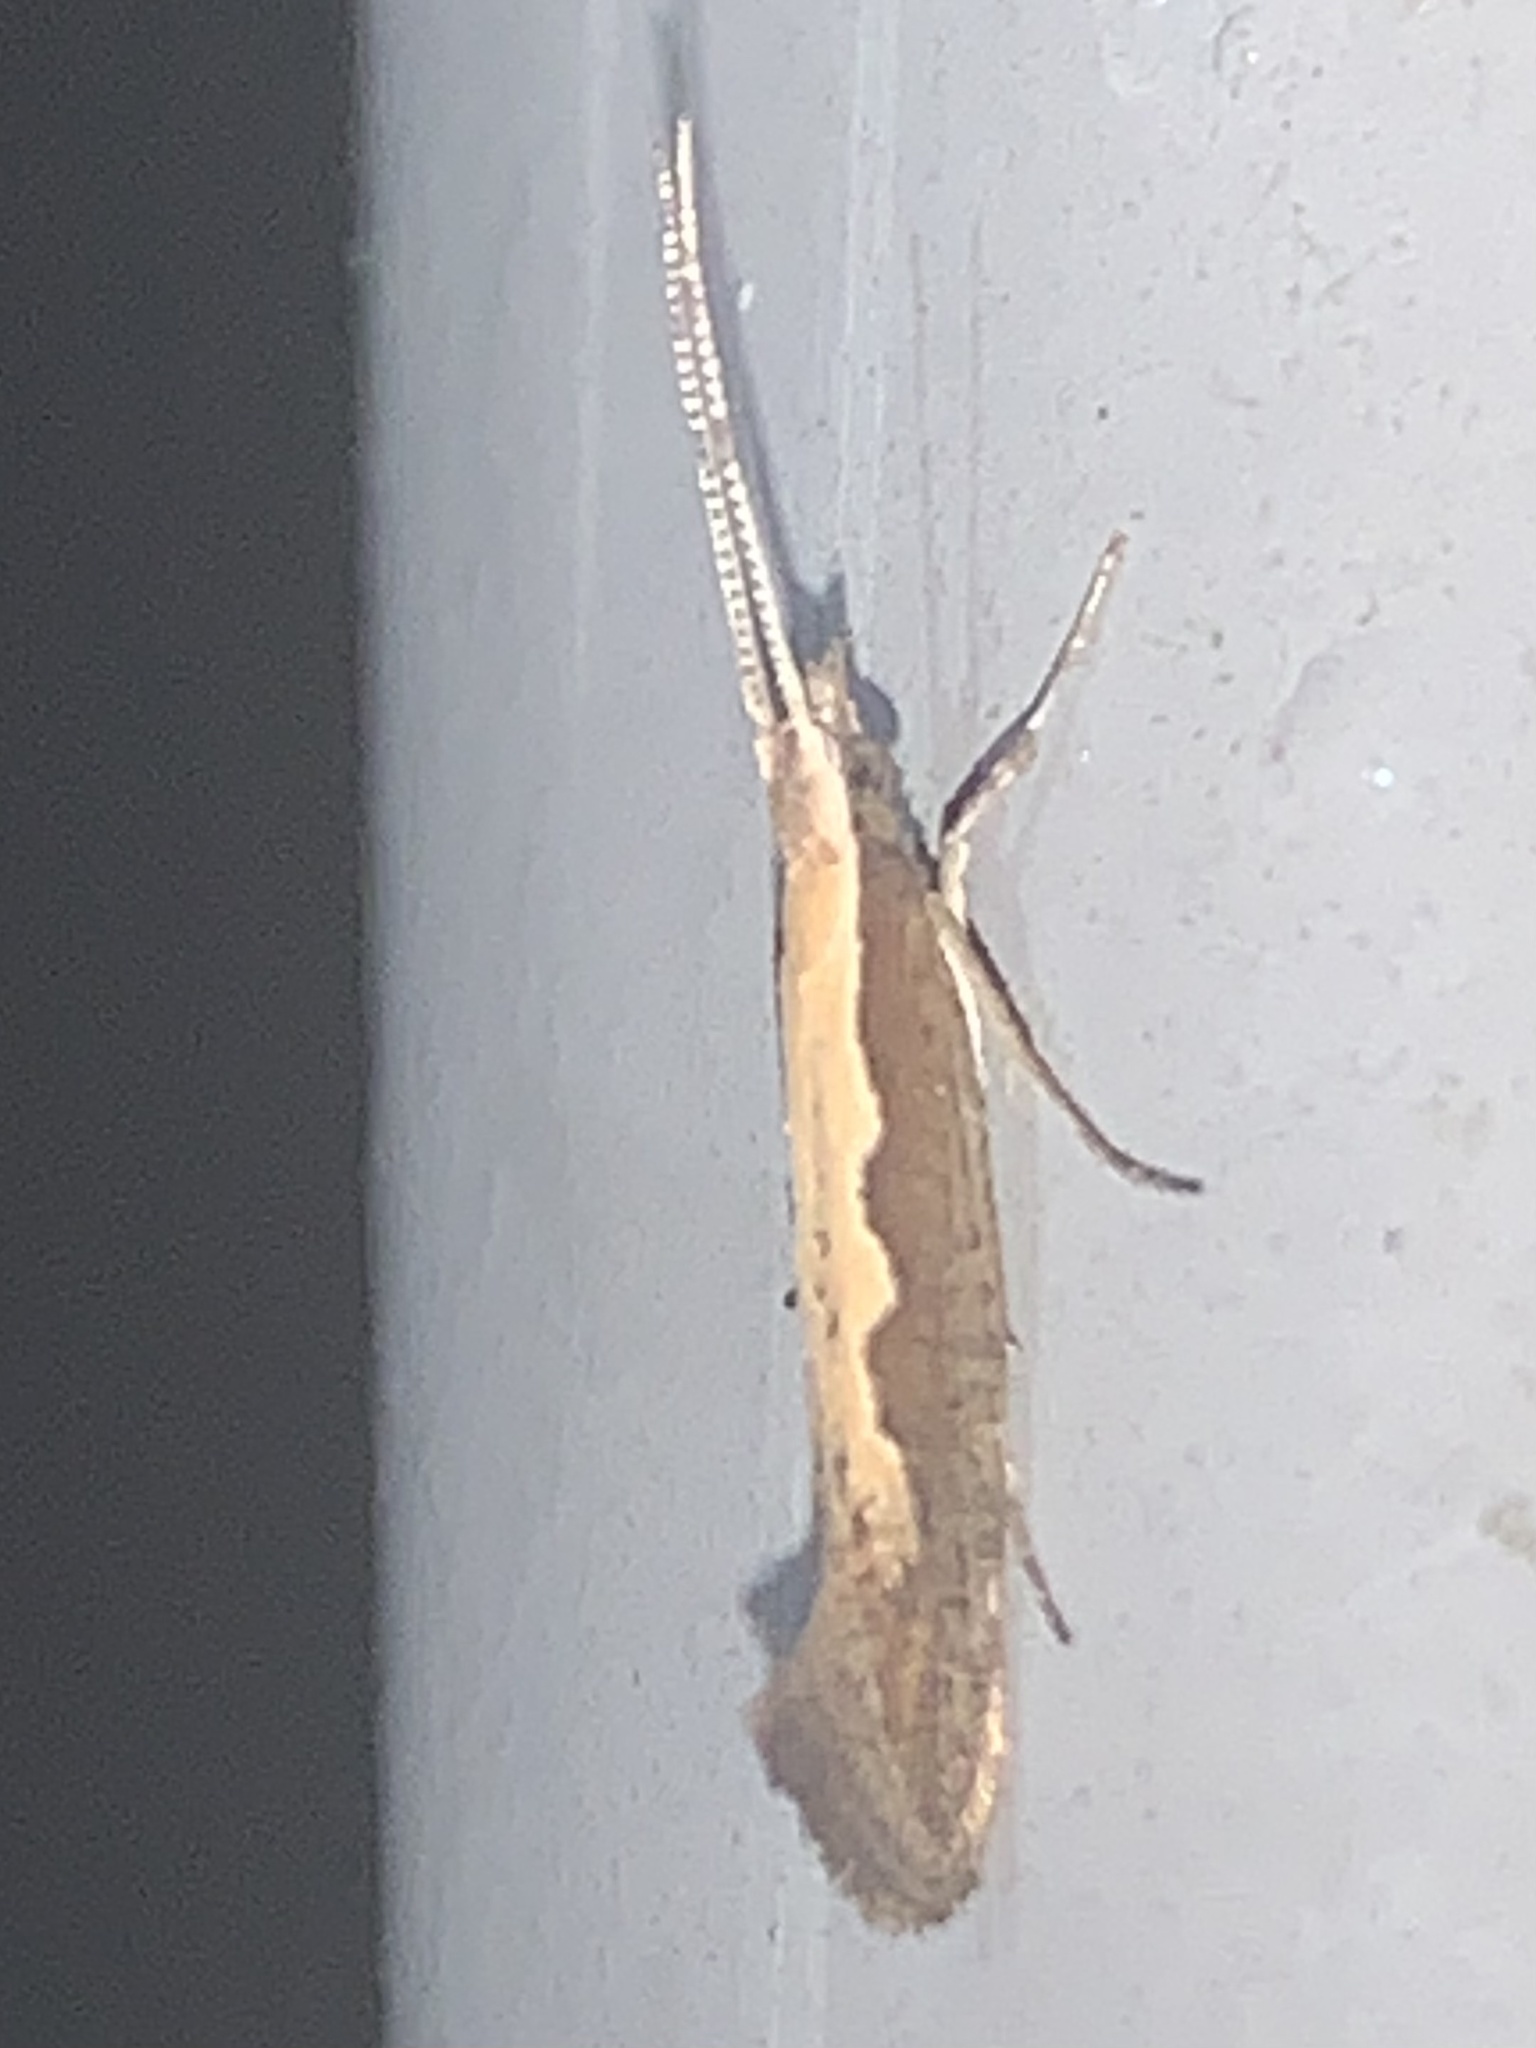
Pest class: diamondback_moth